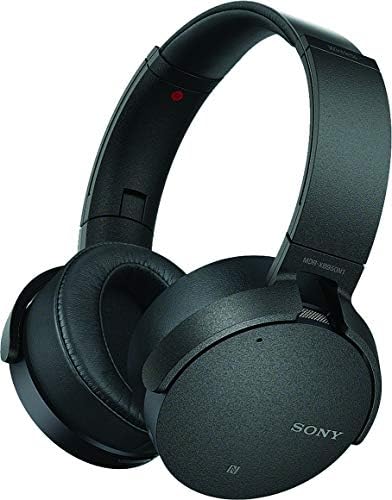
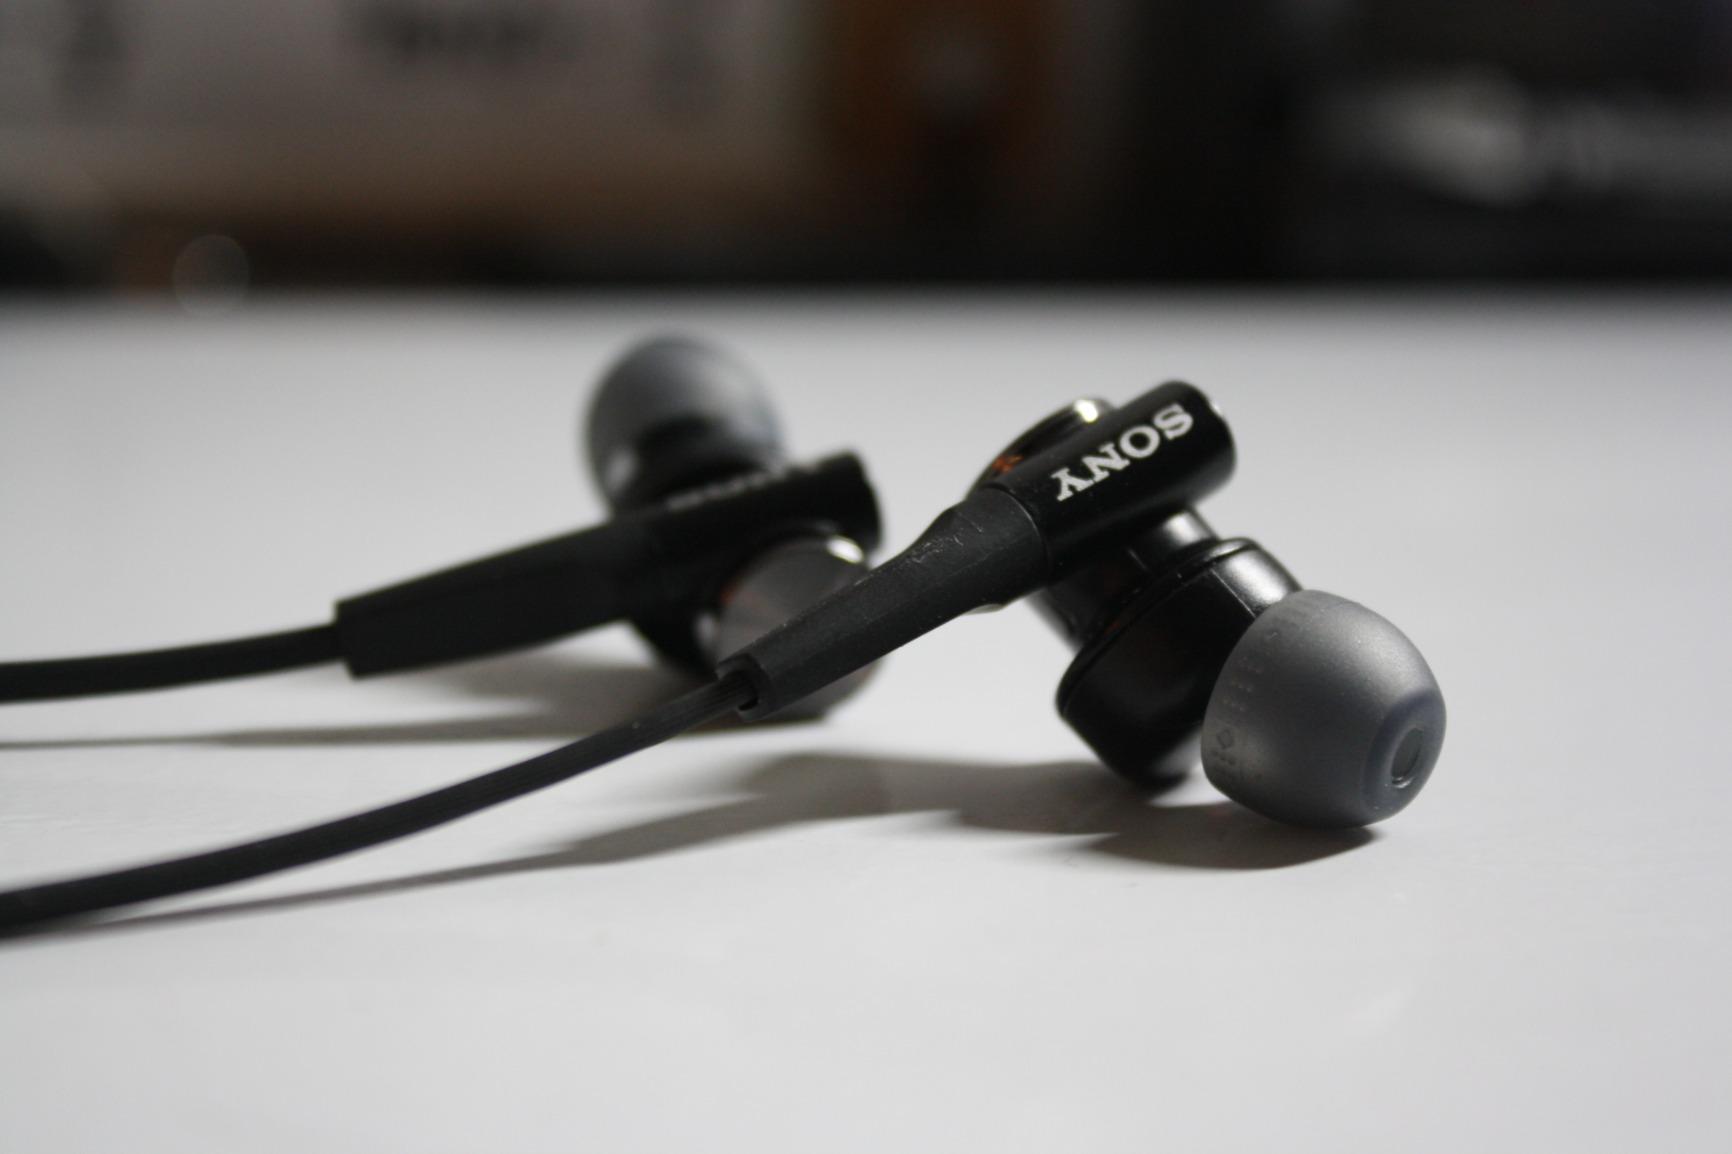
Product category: headphones
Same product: no